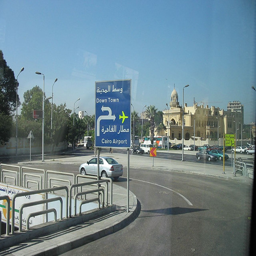
a road that has a car parked on it
A car driving around a curve on a road.
the car is driving on the road  by itself
a street sign with a car driving on the street
A roadway with a blue sign written in arabic.